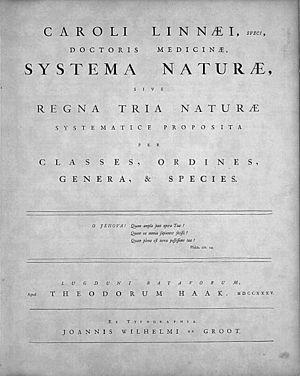
La description d'une espèce est une description formelle d'une espèce nouvellement découverte, généralement sous la forme d'un article scientifique. Son but est de donner une description claire d'une nouvelle espèce d'organisme et d'expliquer en quoi elle diffère des espèces qui ont été décrites précédemment, ou qui lui sont liées. La description de l'espèce contient aussi des images ou d'autres illustrations du matériel type sur lequel se fonde une description et auquel est associé le nouveau nom de taxon décrit. Elle explique aussi dans quel musée l'holotype est déposé. La publication dans laquelle l'espèce est décrite donne généralement un nom scientifique formel à la nouvelle espèce. Aujourd'hui, environ 1,9 million d'espèces ont été découvertes et nommées, sur quelque 8,7 millions pouvant réellement exister sur Terre.